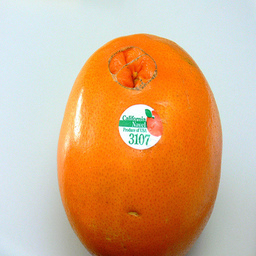
Label: Orange